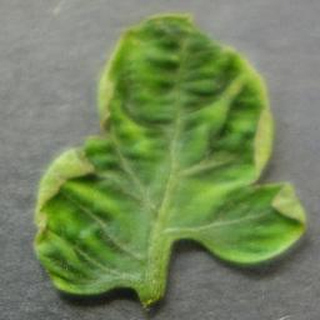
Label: tomato_yellow_leaf_curl_virus